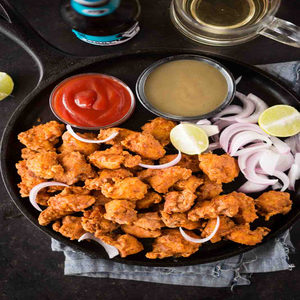
Dish: pakora